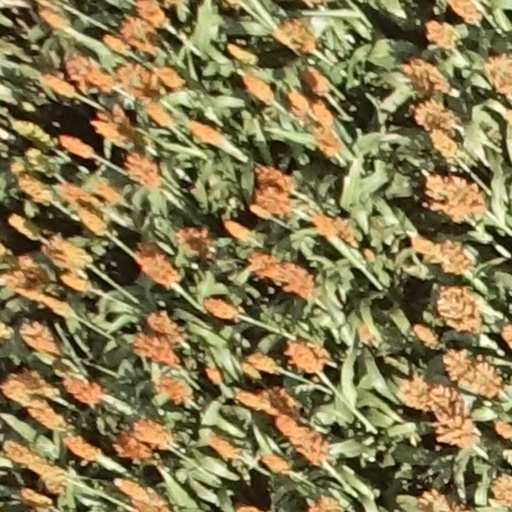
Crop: sorghum